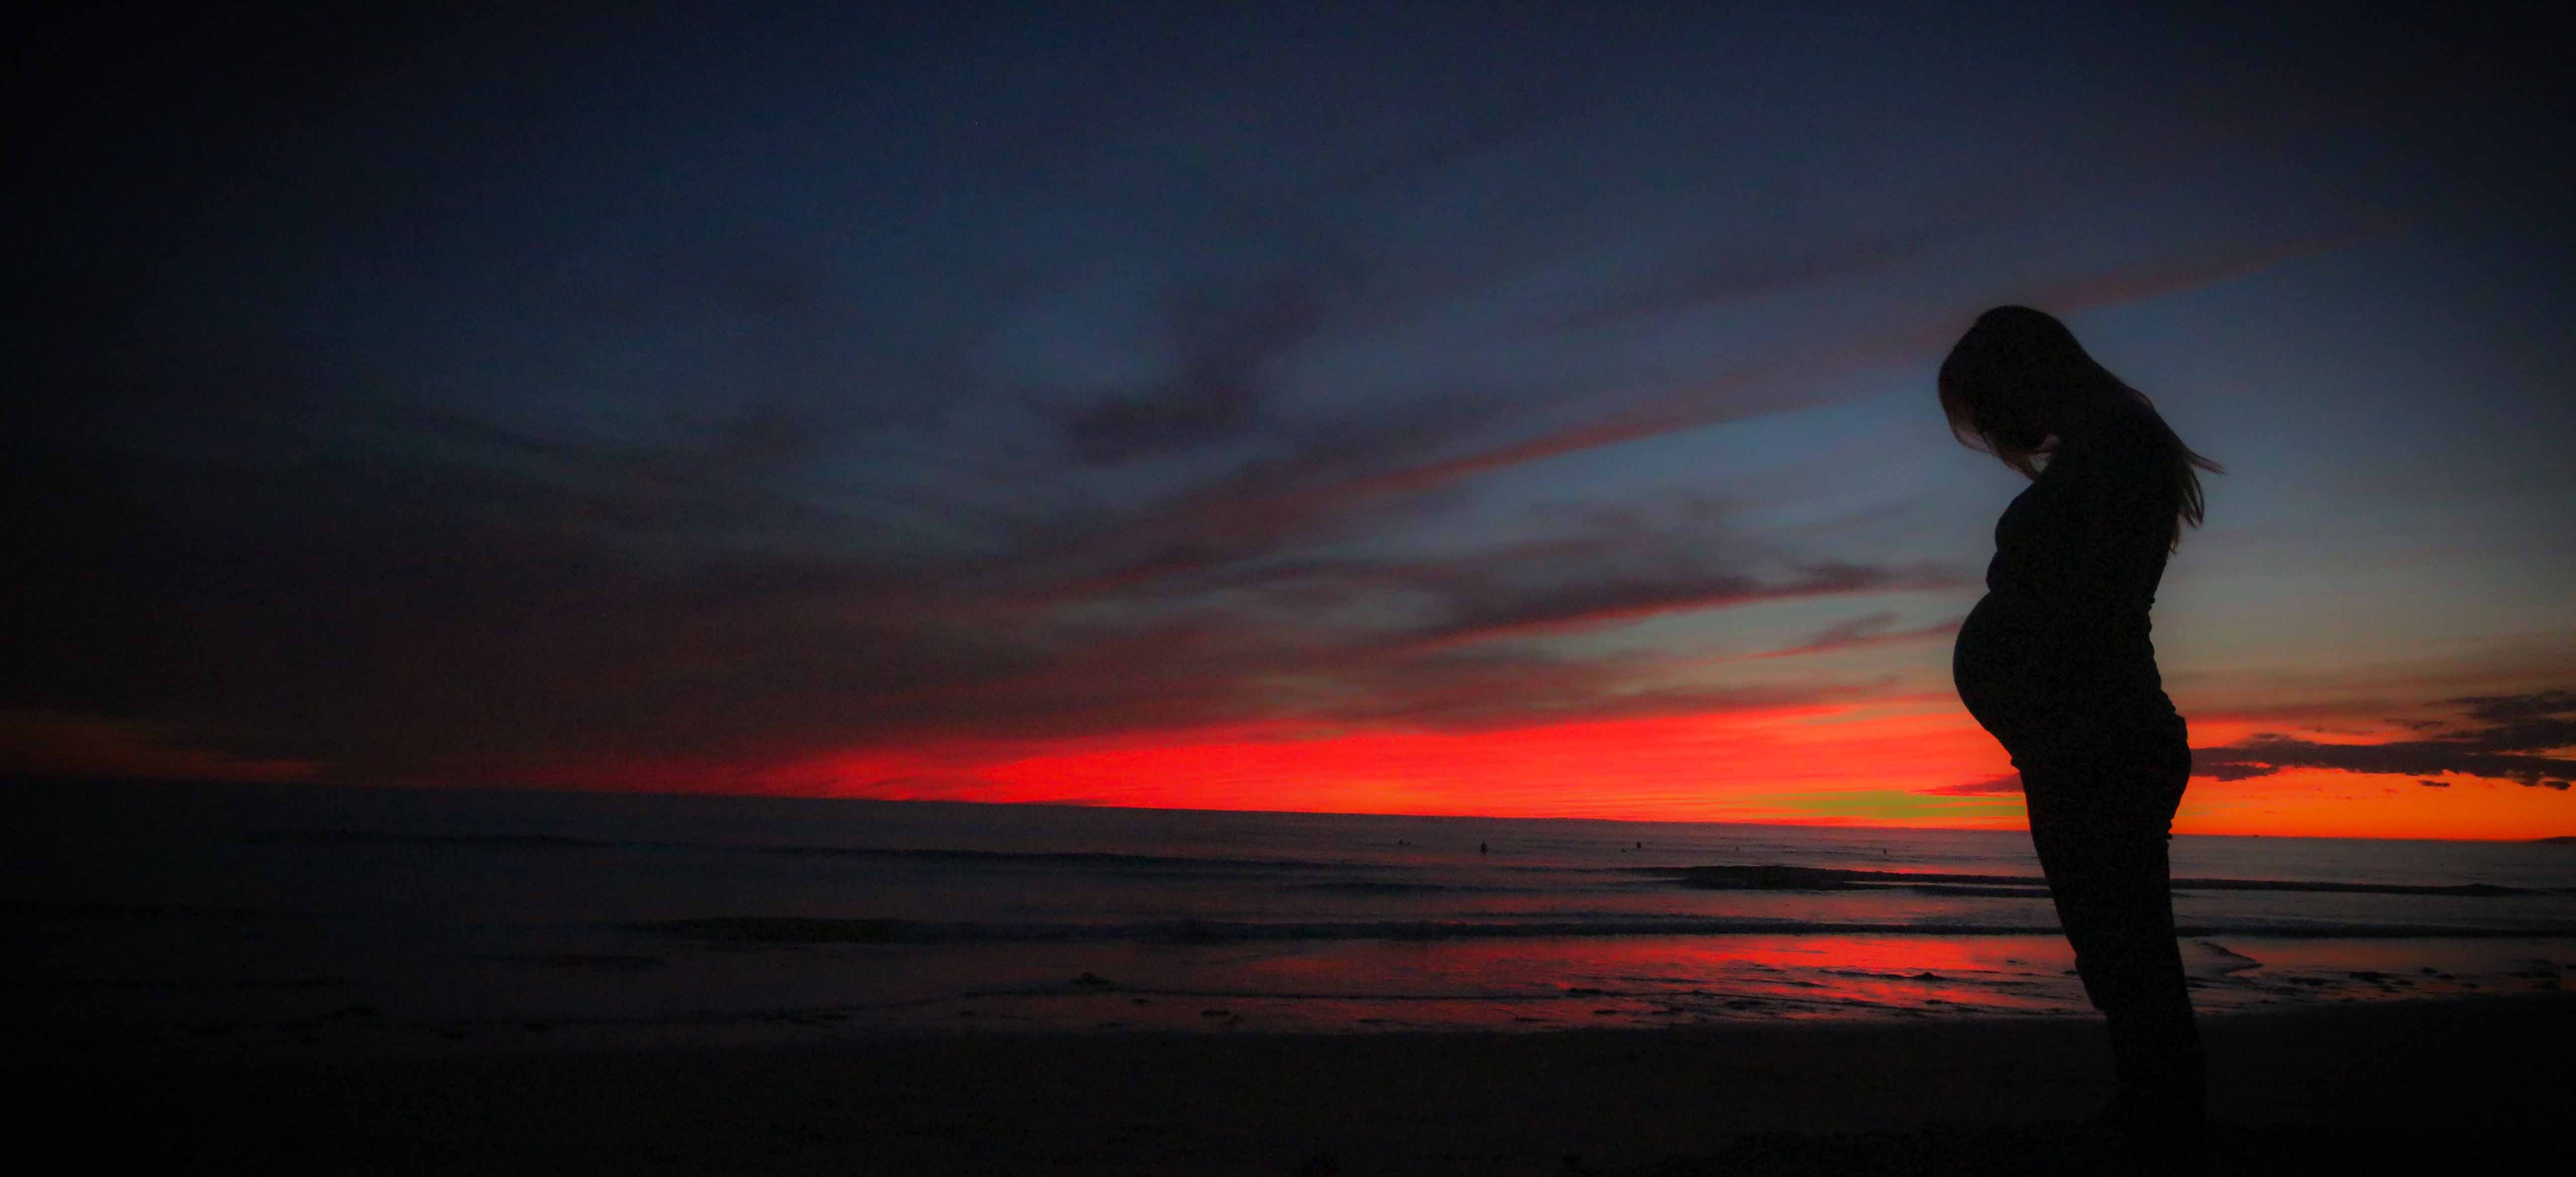
beach, sea, ocean, horizon, silhouette, cloud, sky, sun, woman, sunrise, sunset, sunlight, wave, dawn, dusk, evening, pregnancy, maternity, mother, pregnant, afterglow